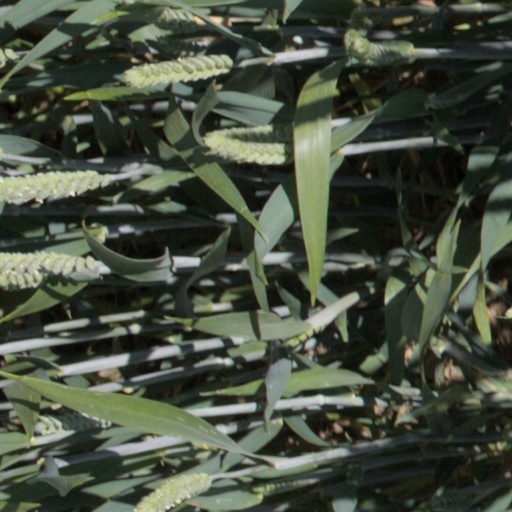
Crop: wheat